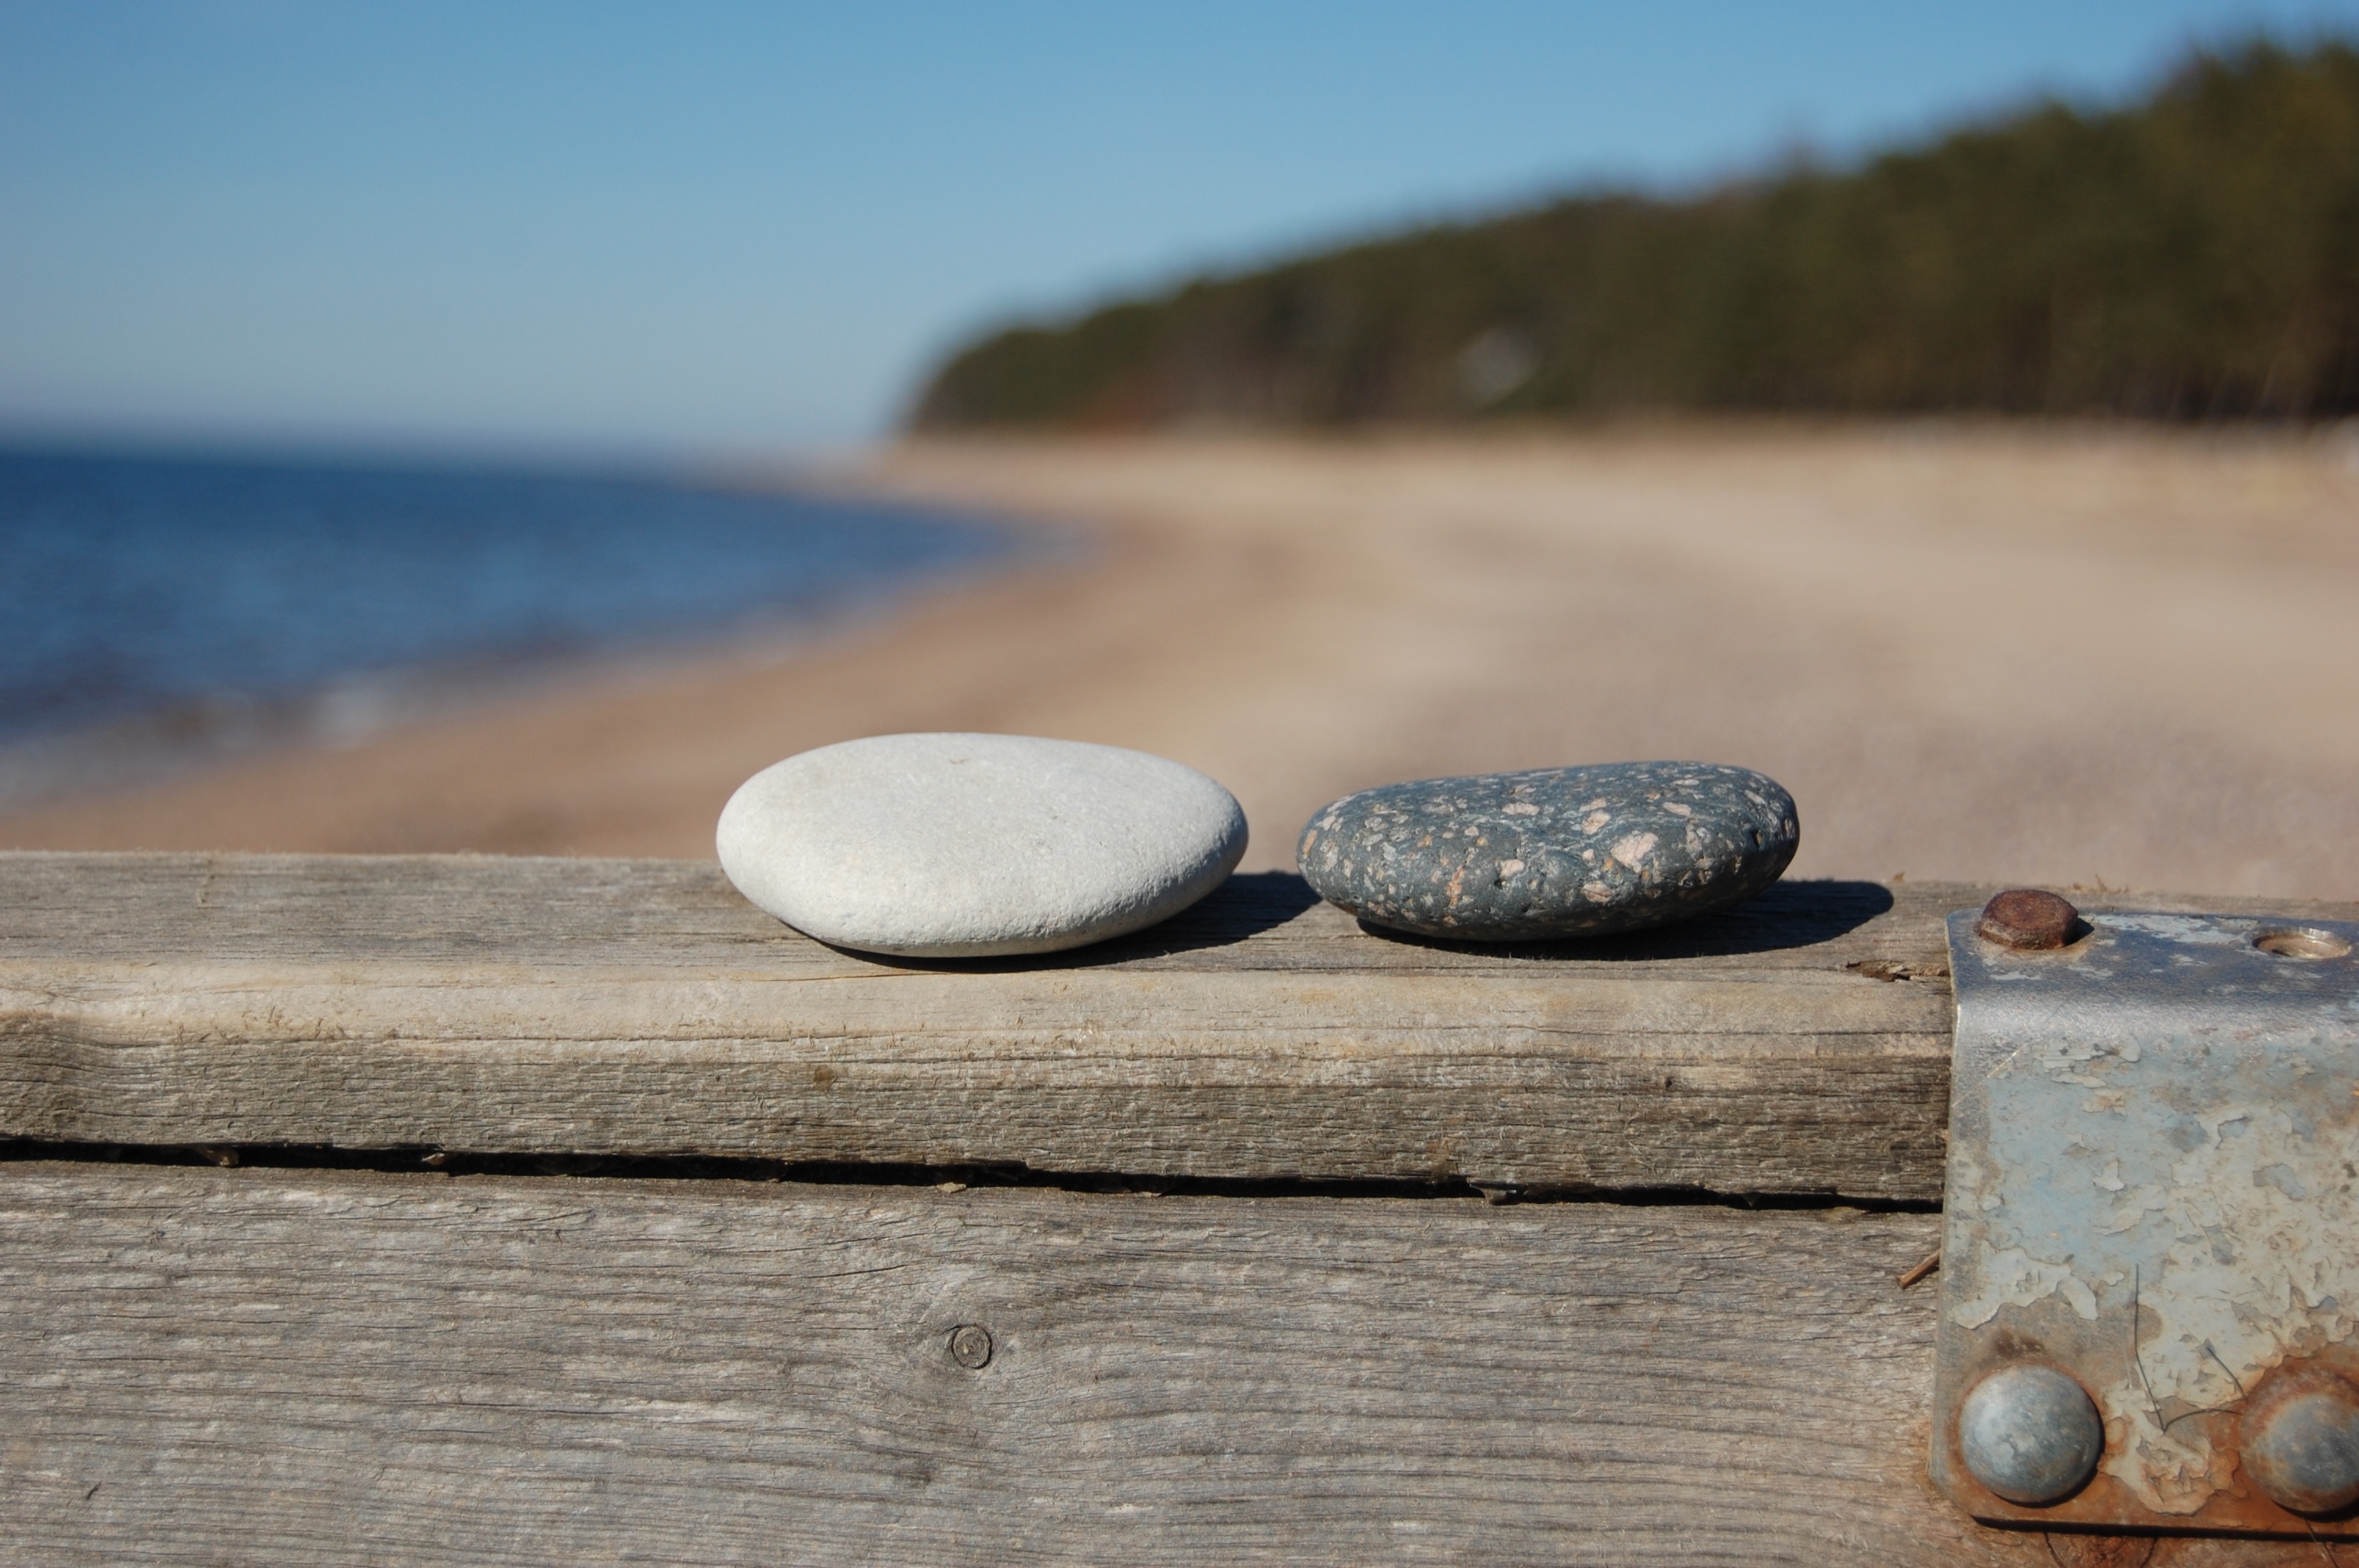
beach, landscape, sea, coast, water, nature, outdoor, sand, rock, wood, shore, summer, idyllic, pebble, two, blue, material, baltic sea